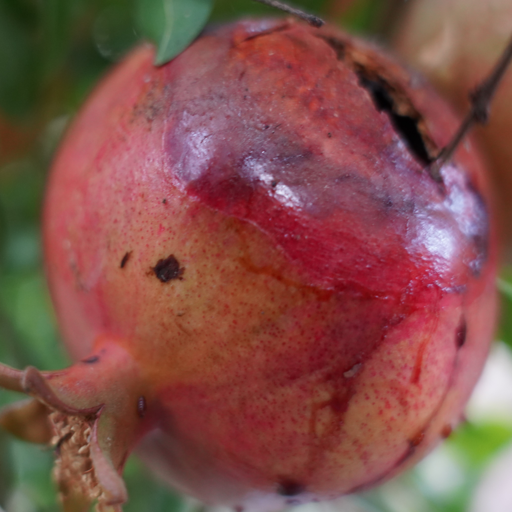
Label: Ectomyelois ceratoniae